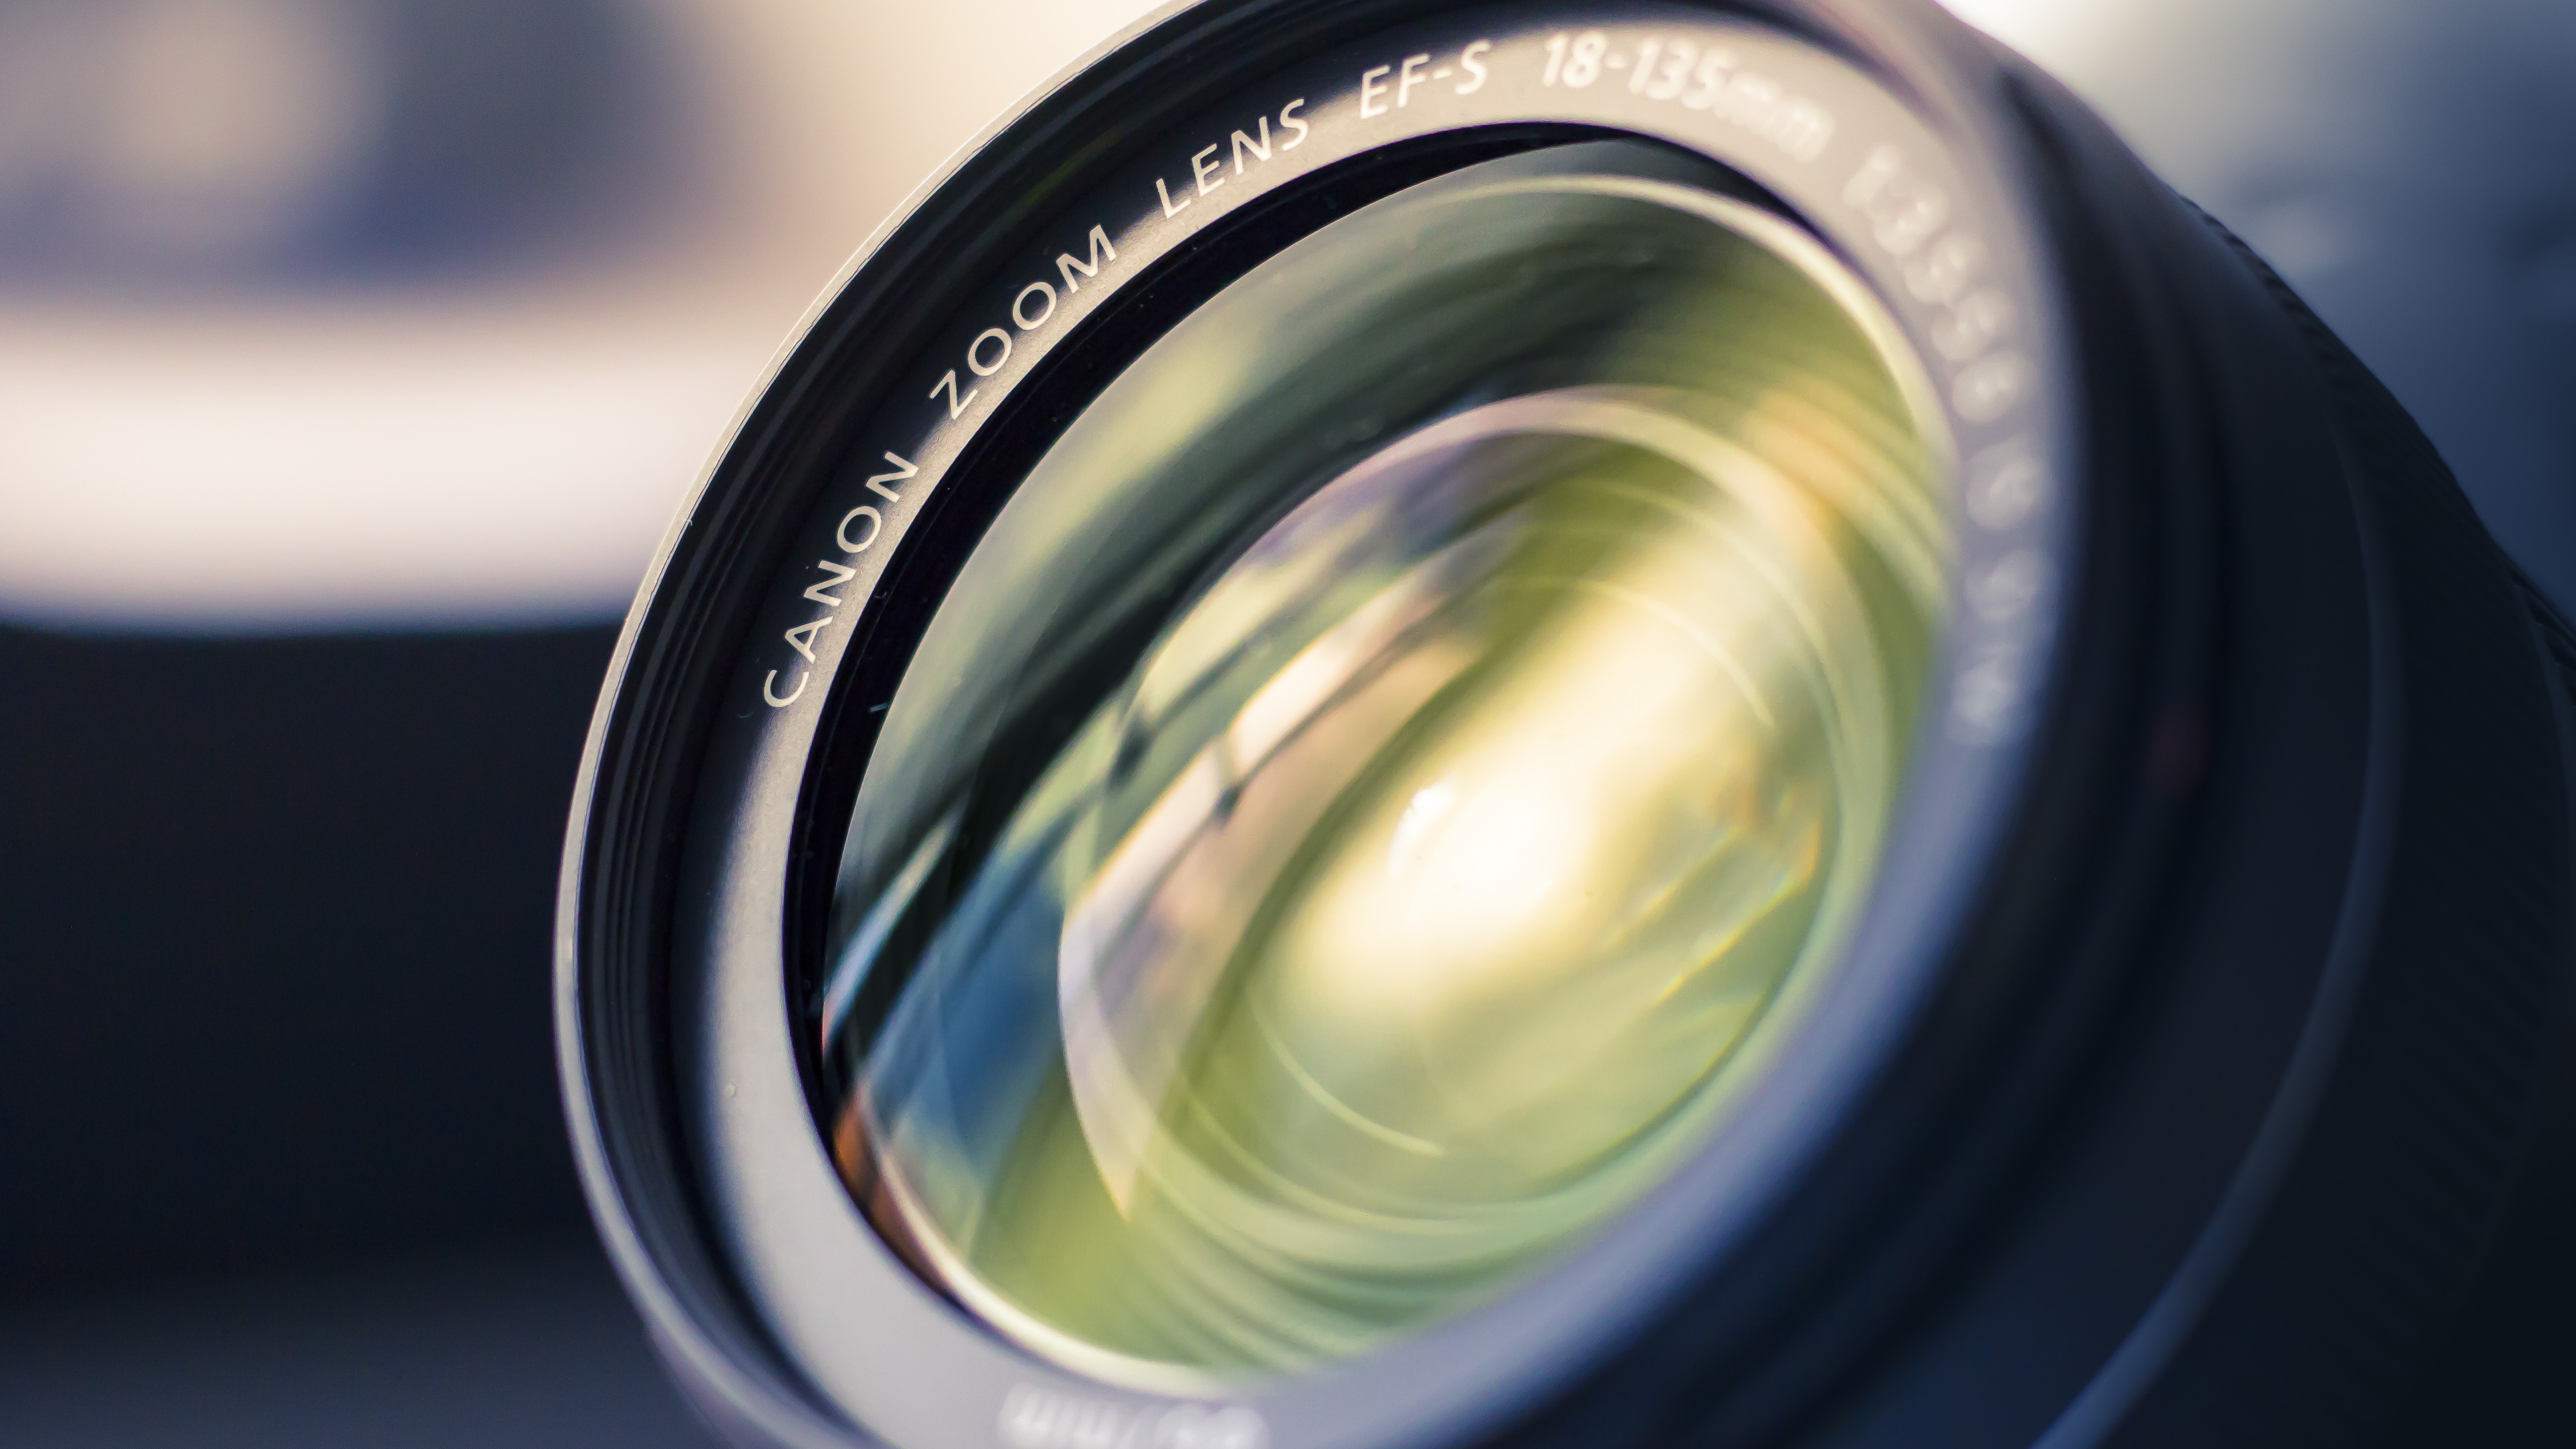
light, camera, photography, dslr, green, lens, color, canon, blue, circle, close up, digital camera, eye, digital, zoom, camera lens, shape, macro photography, fisheye lens, atmosphere of earth, computer wallpaper, single lens reflex camera, cameras optics